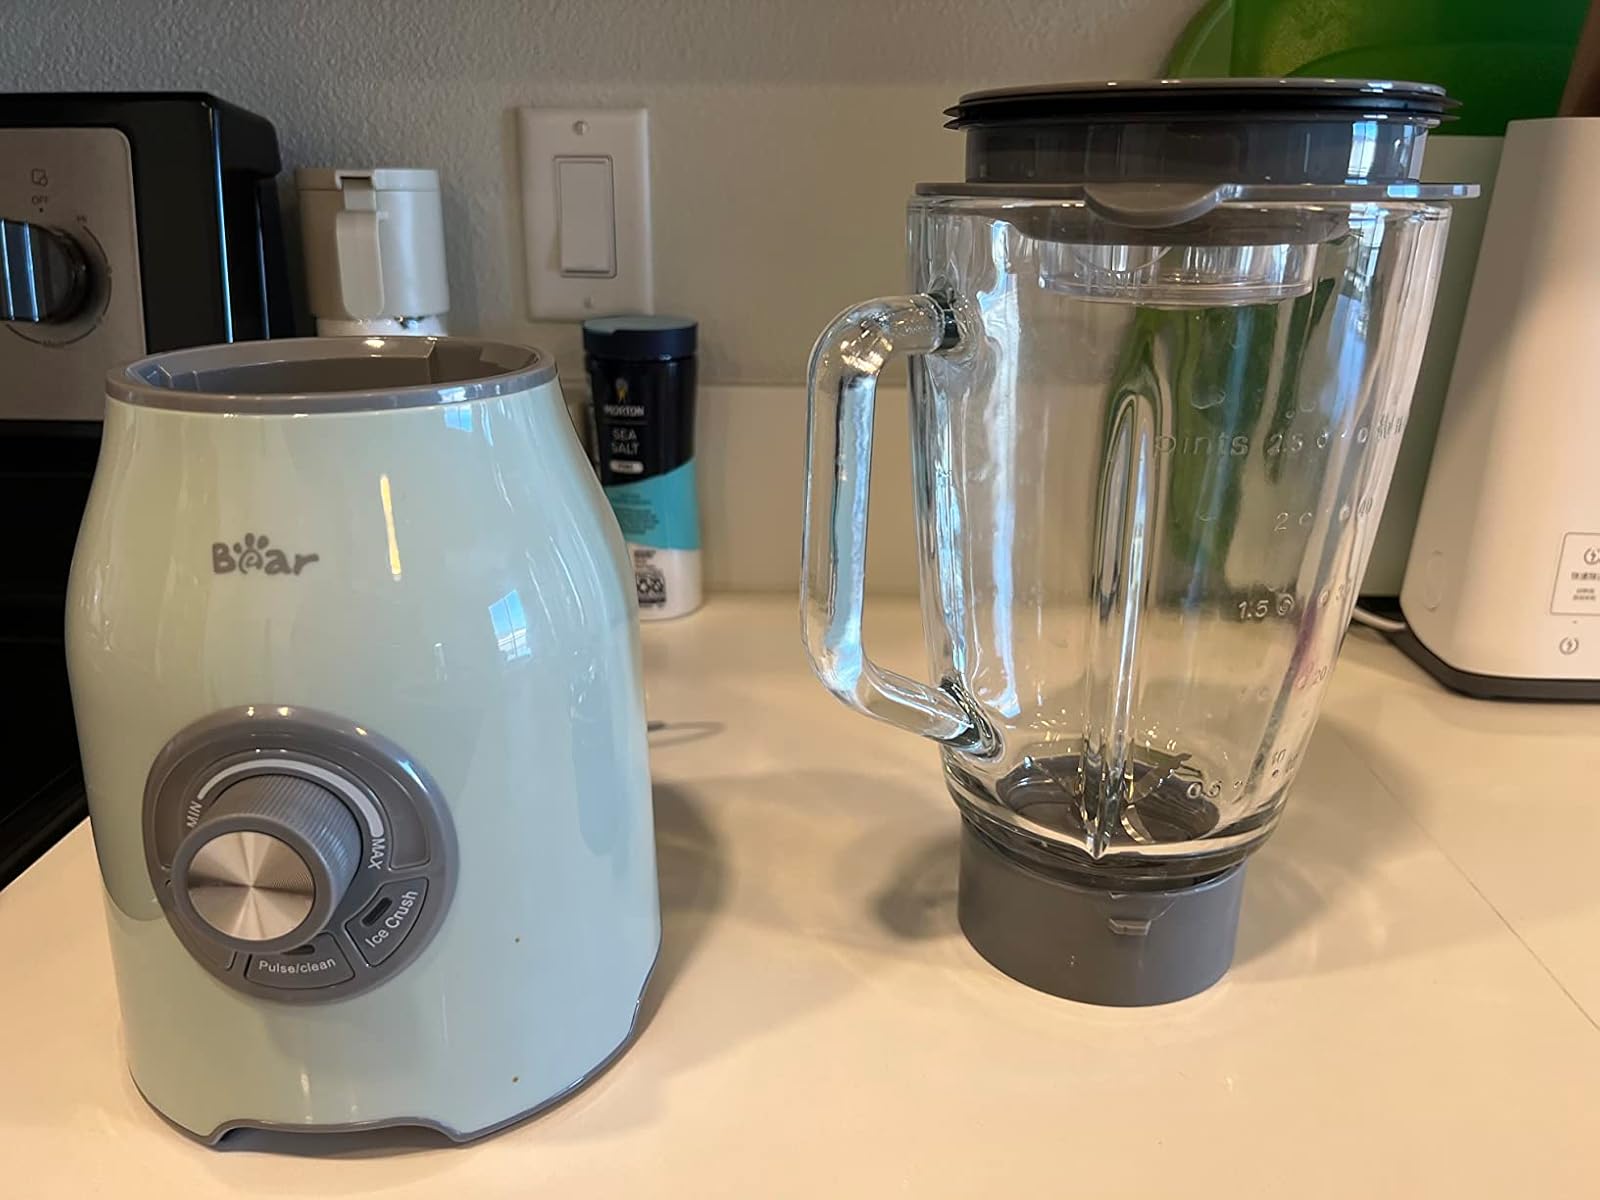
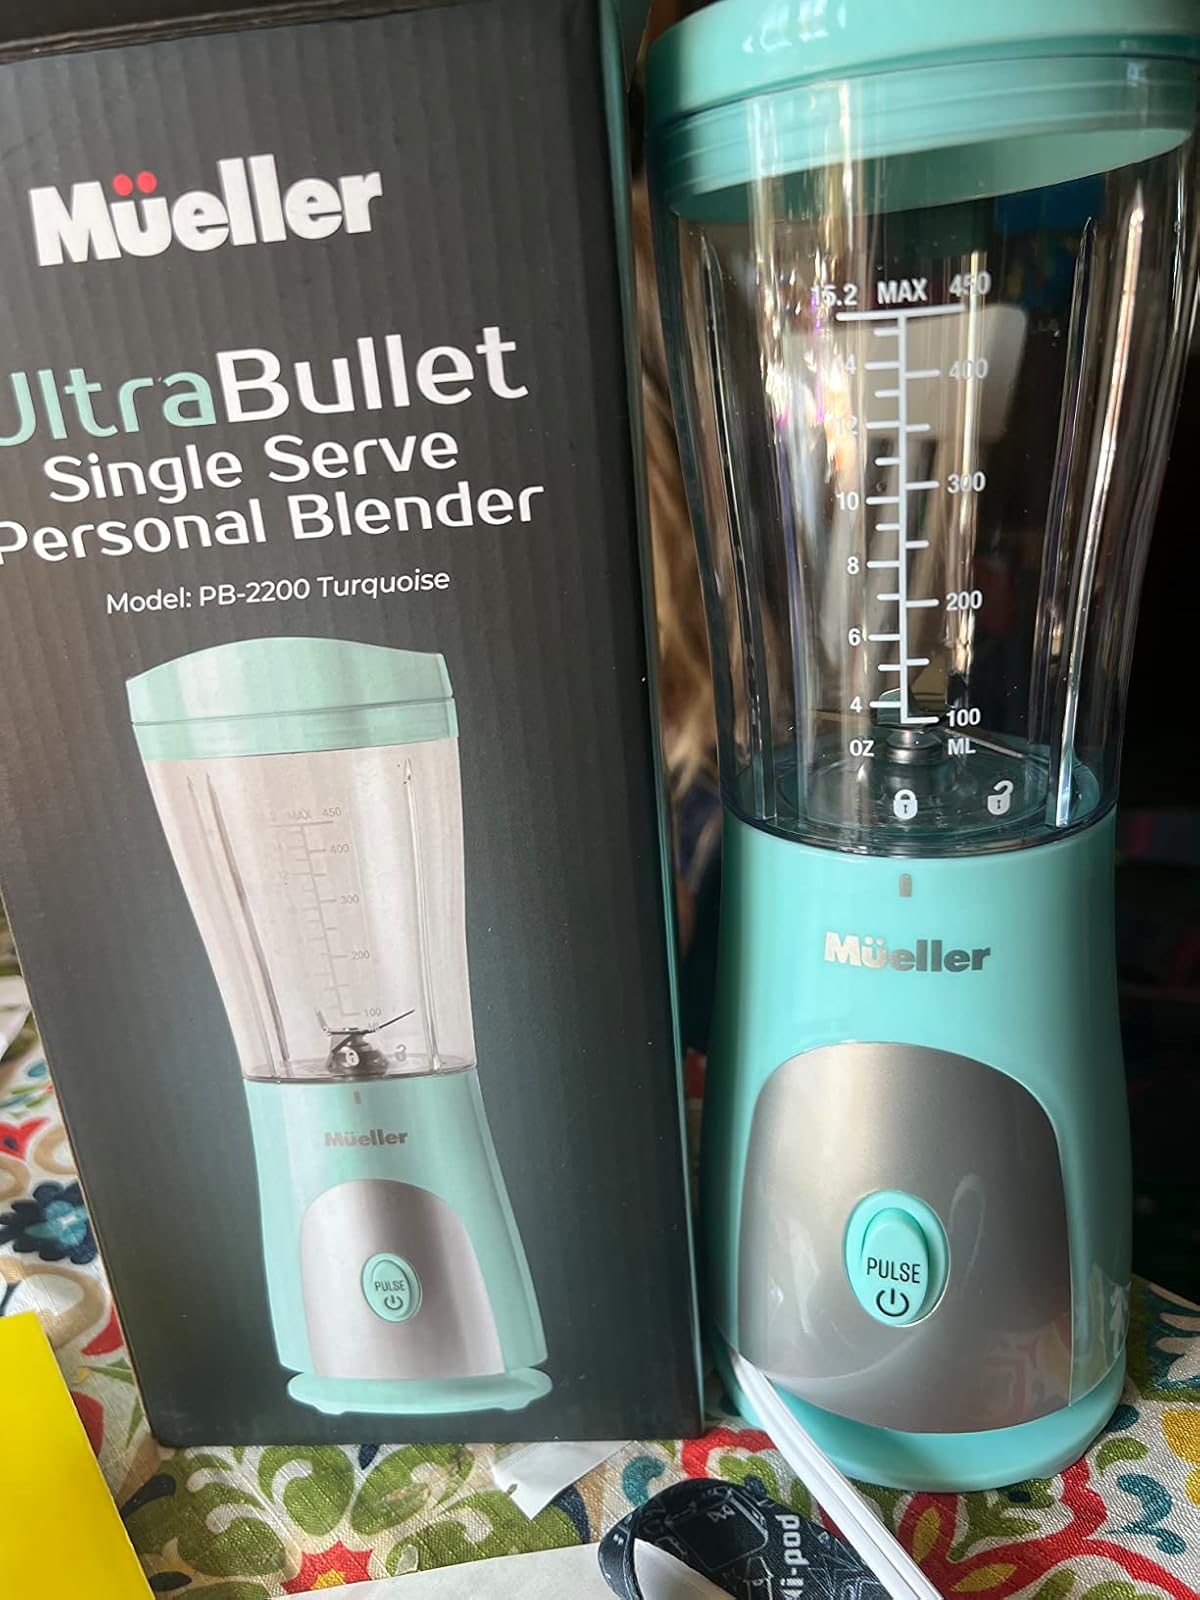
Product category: items_blender
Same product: no